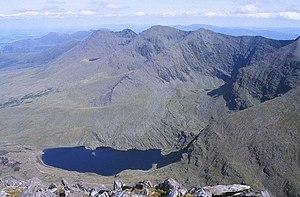
Cnoc na Péiste est le quatrième sommet de l’île d'Irlande après les Carrauntuohil, Beenkeragh et Caher. Son nom peut être traduit littéralement en « montagne du serpent ».